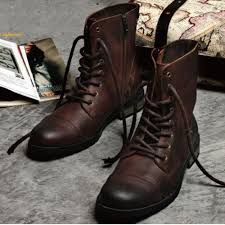
Waste category: shoes